USS Helena (CL-50)

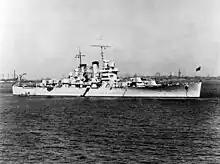
"Helena" in 1940

The US Navy awarded the contract for "Helena" to the New York Navy Yard on 9 September 1935, and the keel for the new ship was laid down on 9 December 1936. Her completed hull was launched on 28 August 1938 and she was commissioned on 18 September 1939 with the hull number CL-50. World War II had broken out in Europe in September that year, but for the time being, the United States remained neutral. After entering service, the ship was occupied with sea trials and initial training, and she embarked on a major shakedown cruise abroad on 27 December, bound for South American waters. She stopped in Guantanamo Bay, an American-leased naval base in Cuba, on the way before arriving in Buenos Aires, Argentina, on 22 January 1940; from there, she continued on to Montevideo, Uruguay, on 29 January. While in the latter port, the crew inspected the wreck of the German heavy cruiser that had recently been scuttled after the Battle of the River Plate the previous month. "Helena" got underway again in mid-February to return to the United States, again passing through Guantanamo Bay on the way. After returning, she was dry-docked for repairs from 2 March to 14 July.